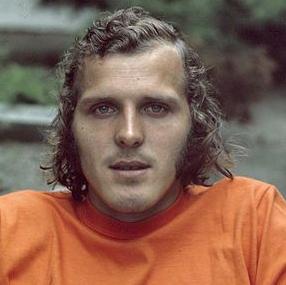
Age: 23